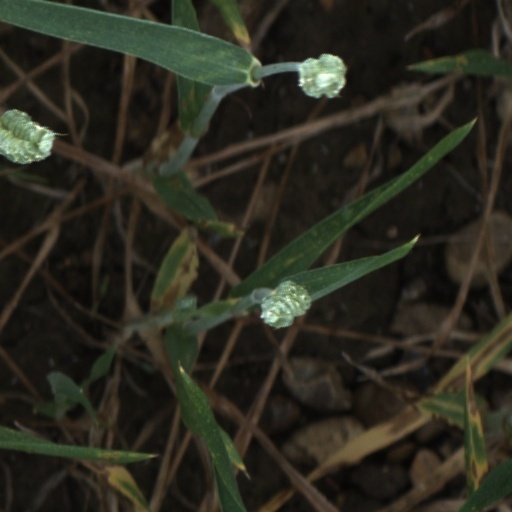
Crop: wheat